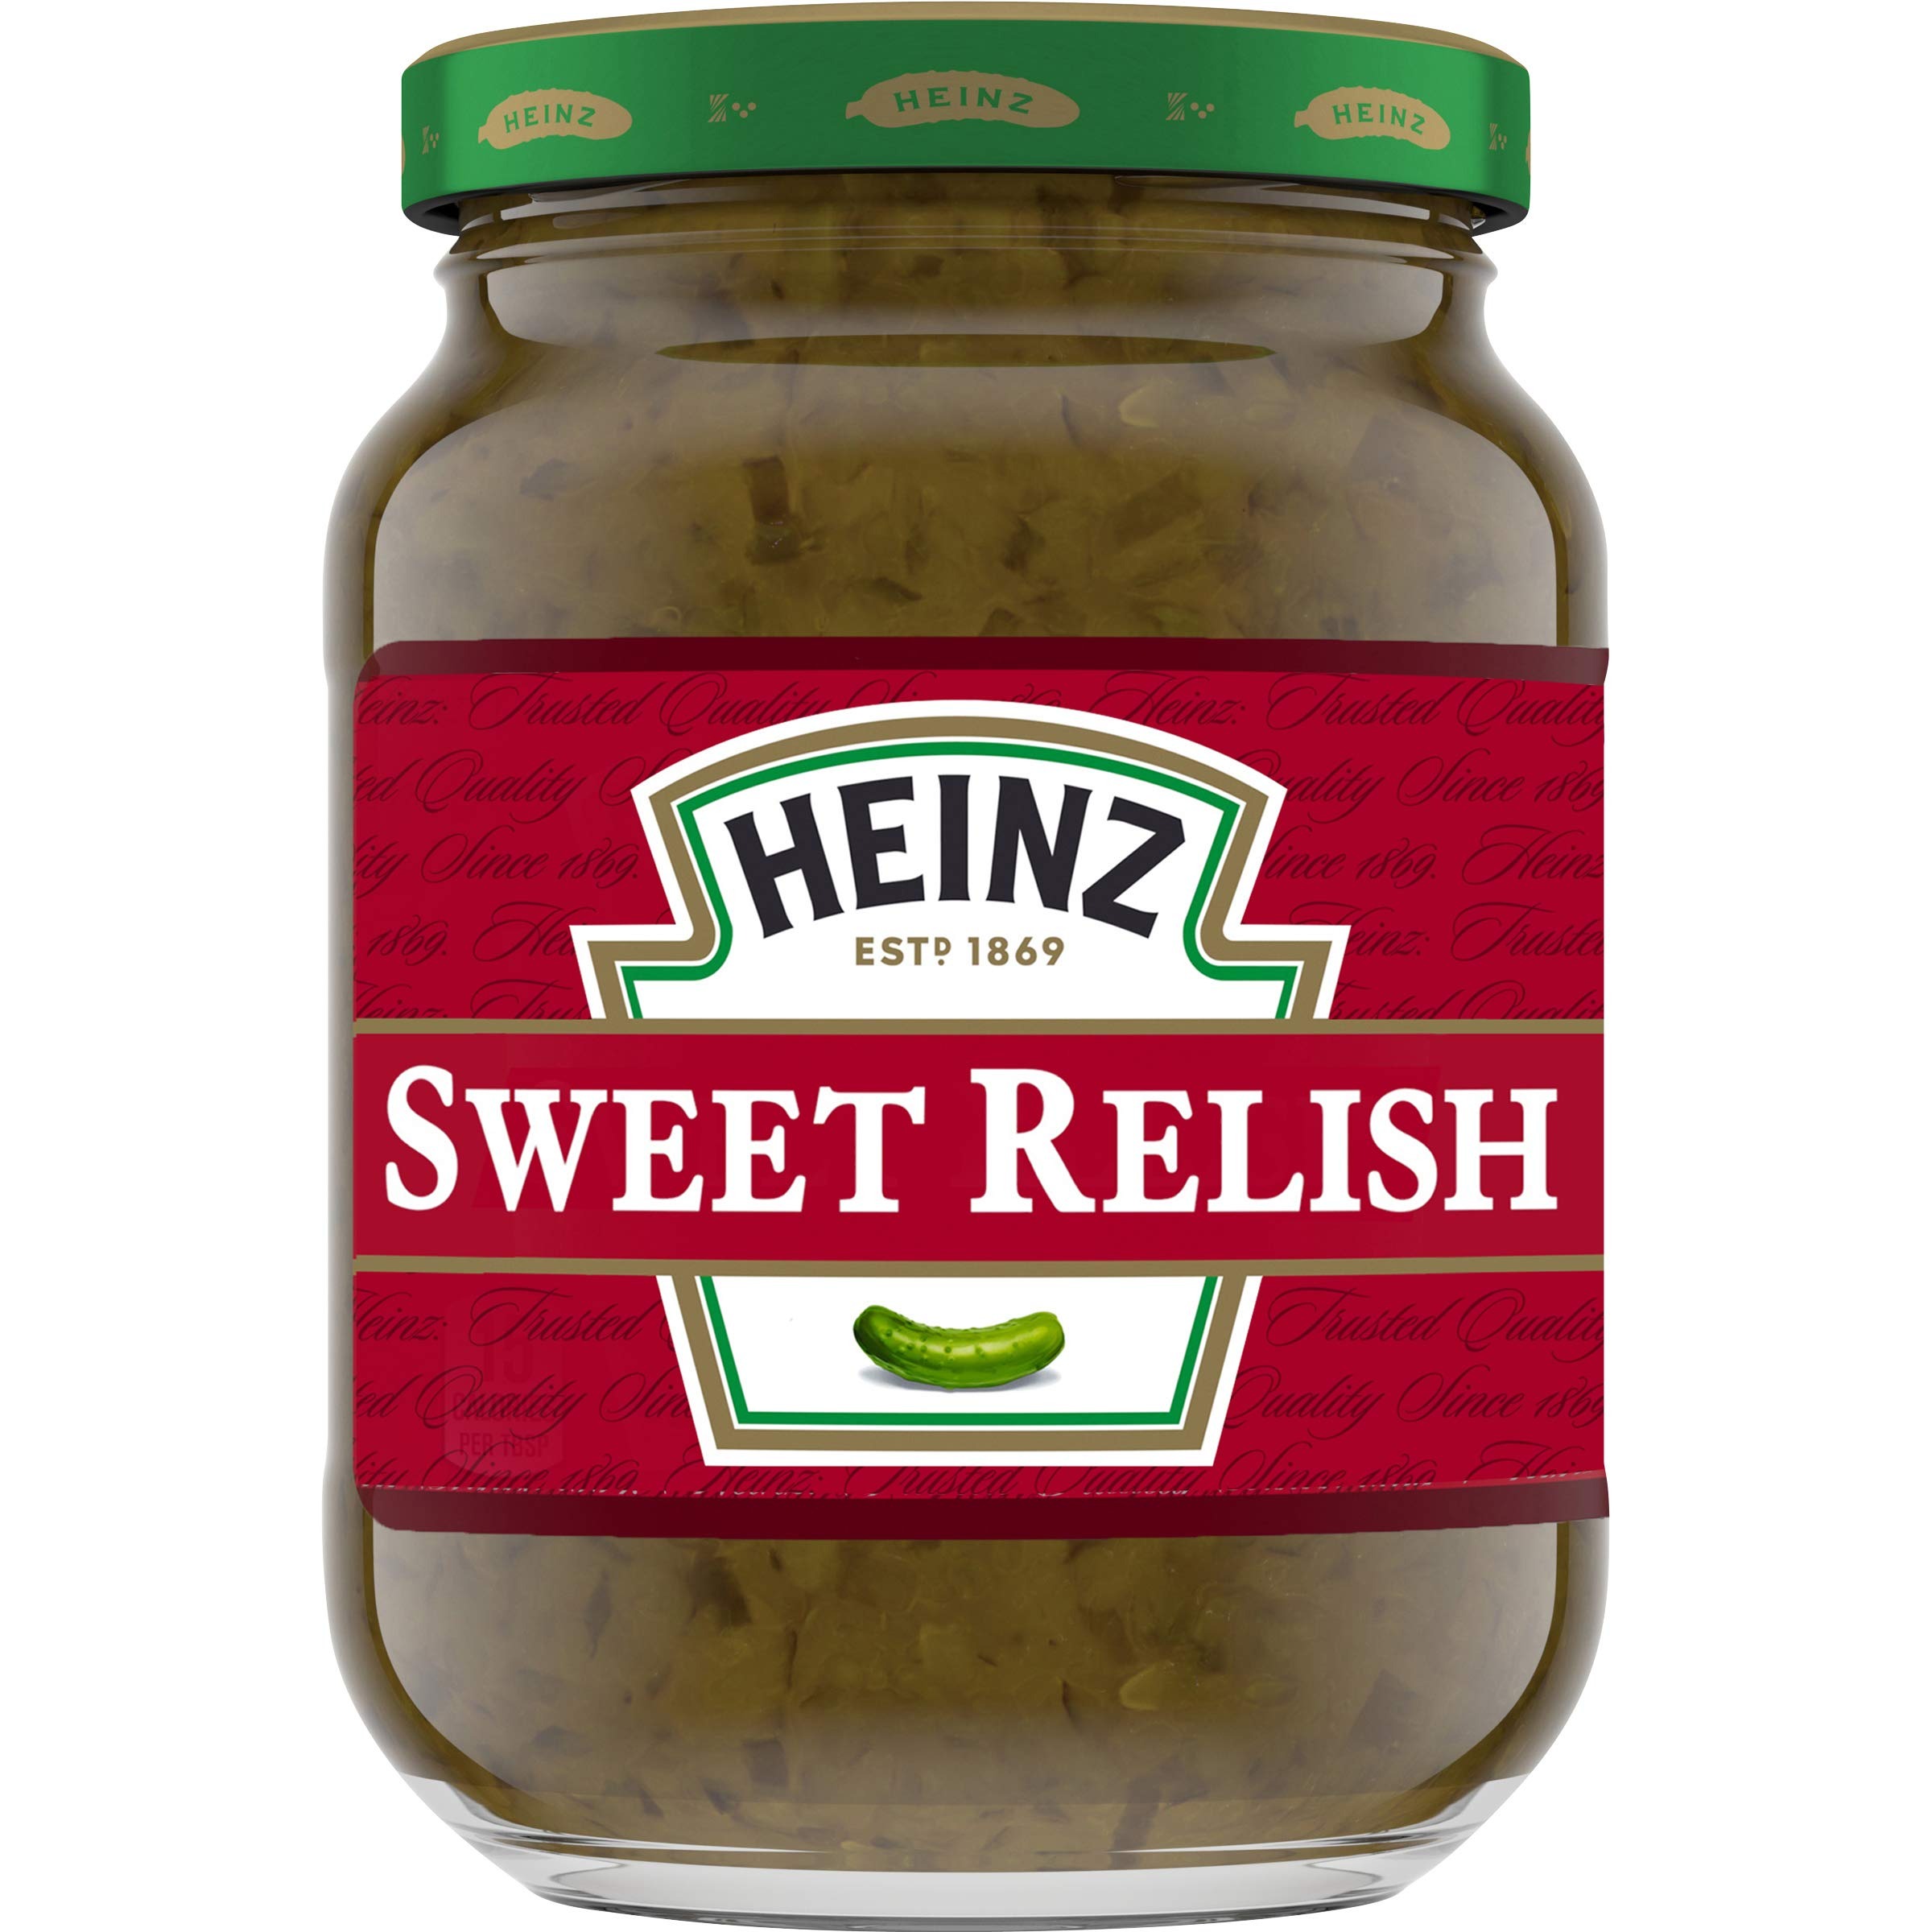
Item Name: Heinz Sweet Relish (10 fl oz Jar)
Value: 10.0
Unit: Fl Oz

Price: 3.49